National Wrestling Conference

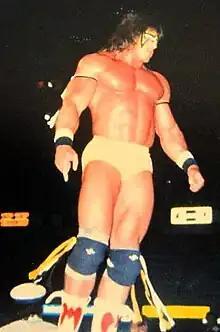
After a two and a half year hiatus, The Ultimate Warrior made his return to pro wrestling at a NWC show on July 22, 1995. In spite of using the name, ""The Warrior"", the WWF threatened legal action against the NWC for trademark infringement.

In the summer of 1995, T.C. Martin contacted The Ultimate Warrior about the possibility of working with the NWC. At the time, the wrestler was demanding $10,000 for a single appearance, an amount few independent promoters could afford. The highest drawing talent on the independents were paid an average of $750. Warrior agreed to do the event as a favor to Bill Anderson, who had originally trained he and Sting as Power Team USA in 1985, in exchange for $1,000 as well as a deal with Martin to restart his wrestling school, Warrior University, with both parties sharing in the profits.